Bergen op Zoom

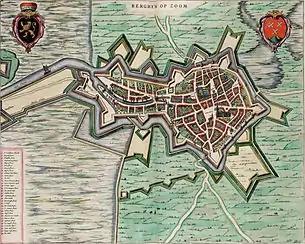
Bergen op Zoom in 1649. Note marshes (left, top right), canalized diversion of the Scheldt and extensive fortifications.

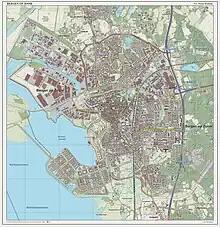
Topographic map of Bergen op Zoom, March 2014

Bergen op Zoom was granted city status probably in 1212. In 1287 the city and its surroundings became a lordship as it was separated from the lordship of Breda. The lordship was elevated to a margraviate in 1559. Several noble families, including the House of Glymes, ruled Bergen op Zoom in succession until 1795, although the title was only nominal since at least the seventeenth century.